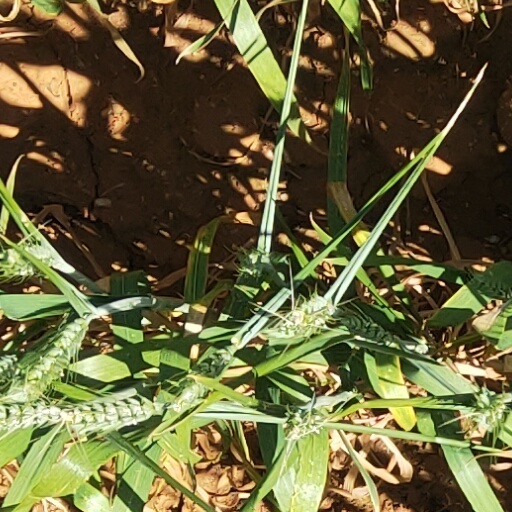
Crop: wheat